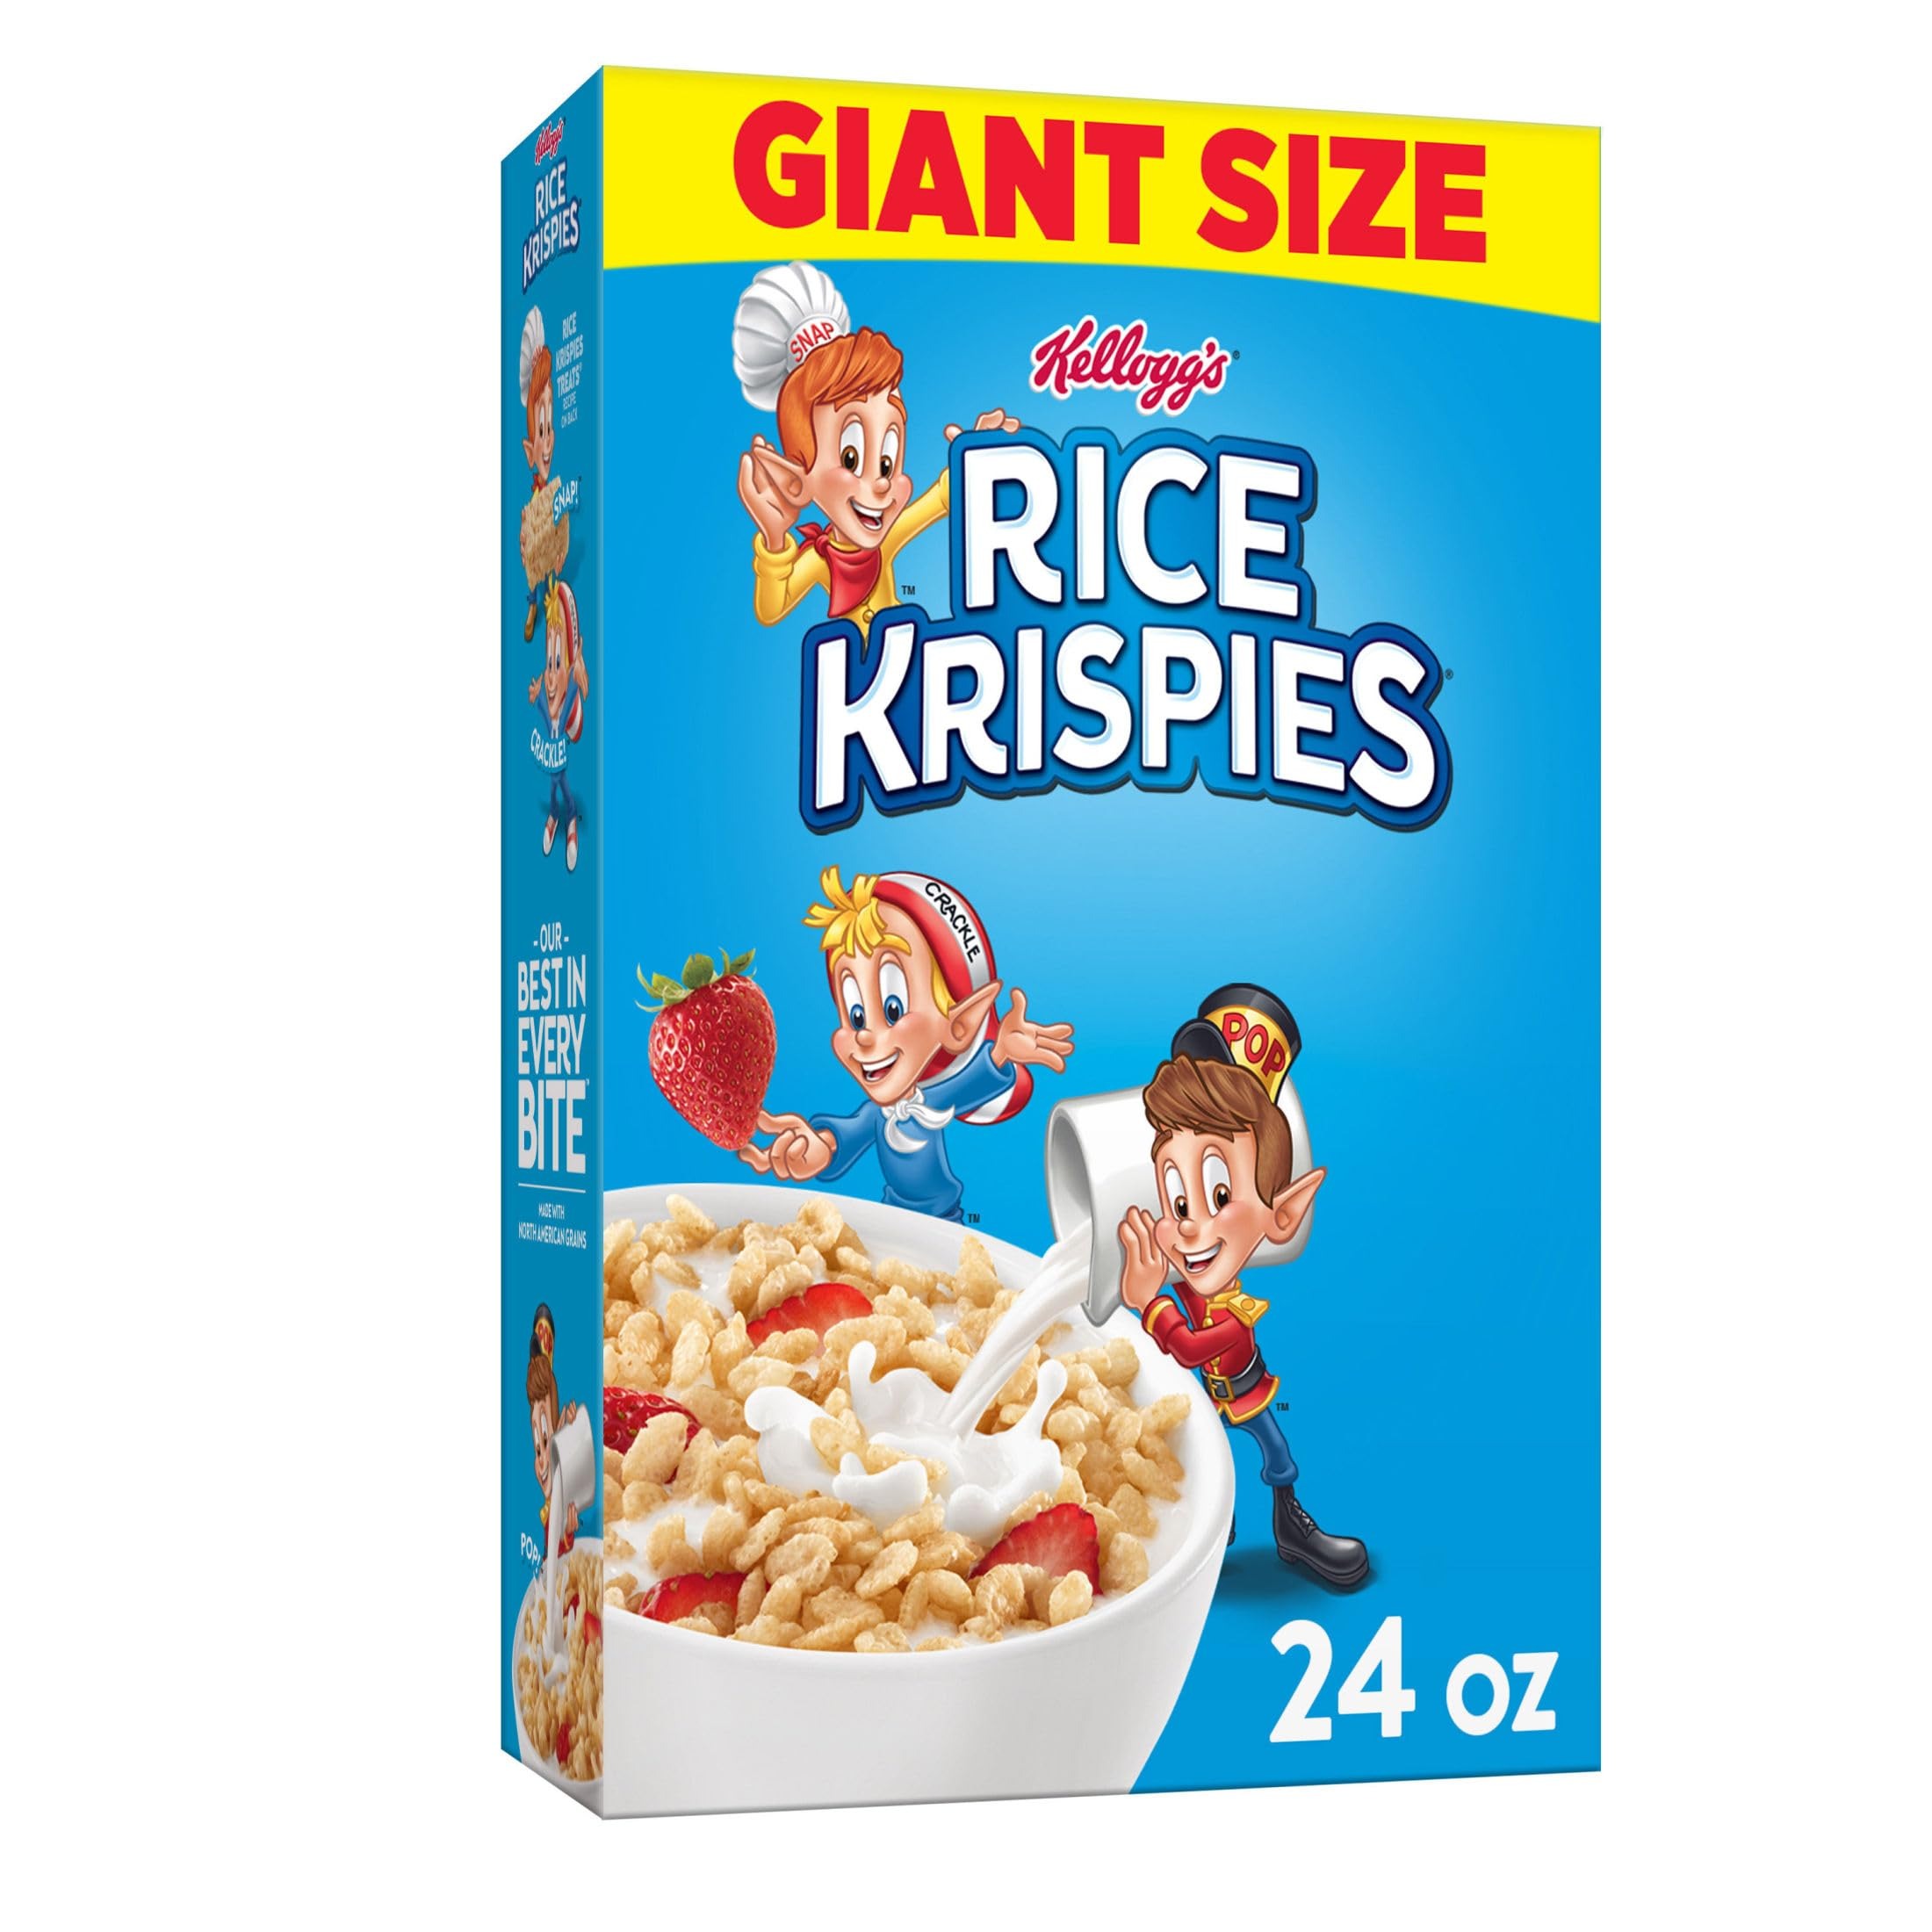
Item Name: Kellogg's Rice Krispies Cold Breakfast Cereal, 8 Vitamins and Minerals, Rice Krispies Treats, Giant Size, Original, 24oz Box (1 Box)
Bullet Point 1: Kellogg's is working with No Kid Hungry to provide free breakfast to children in need; Ends May 9, 2023; See packaging for more information
Bullet Point 2: A crisp way to start your day, Rice Krispies brings the classic crunch of puffed, oven-toasted rice cereal in every bite
Bullet Point 3: A healthy, fat-free cereal; Good source of 8 vitamins and minerals in every serving; Kosher Pareve
Bullet Point 4: Create homemade Rice Krispies Treats using butter, marshmallows and Rice Krispies cereal; Enjoy as dessert or a lunch box snack
Bullet Point 5: Includes one, 24-ounce box of ready-to-eat Kellogg's Rice Krispies cereal; Packaged for freshness and great taste
Value: 24.0
Unit: Ounce

Price: 6.99